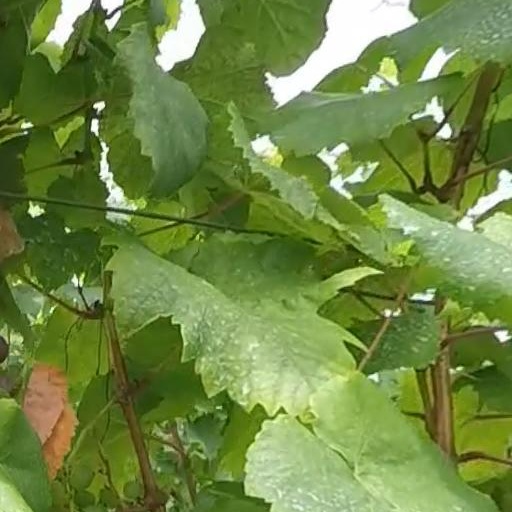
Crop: grape